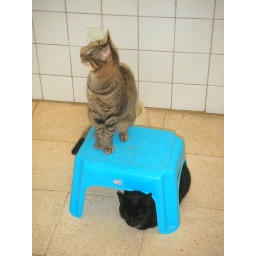
Orphaned cats for adoption in Maadi animal shelter, Cairo - Egypt. Photos taken by Sahar Elnadi